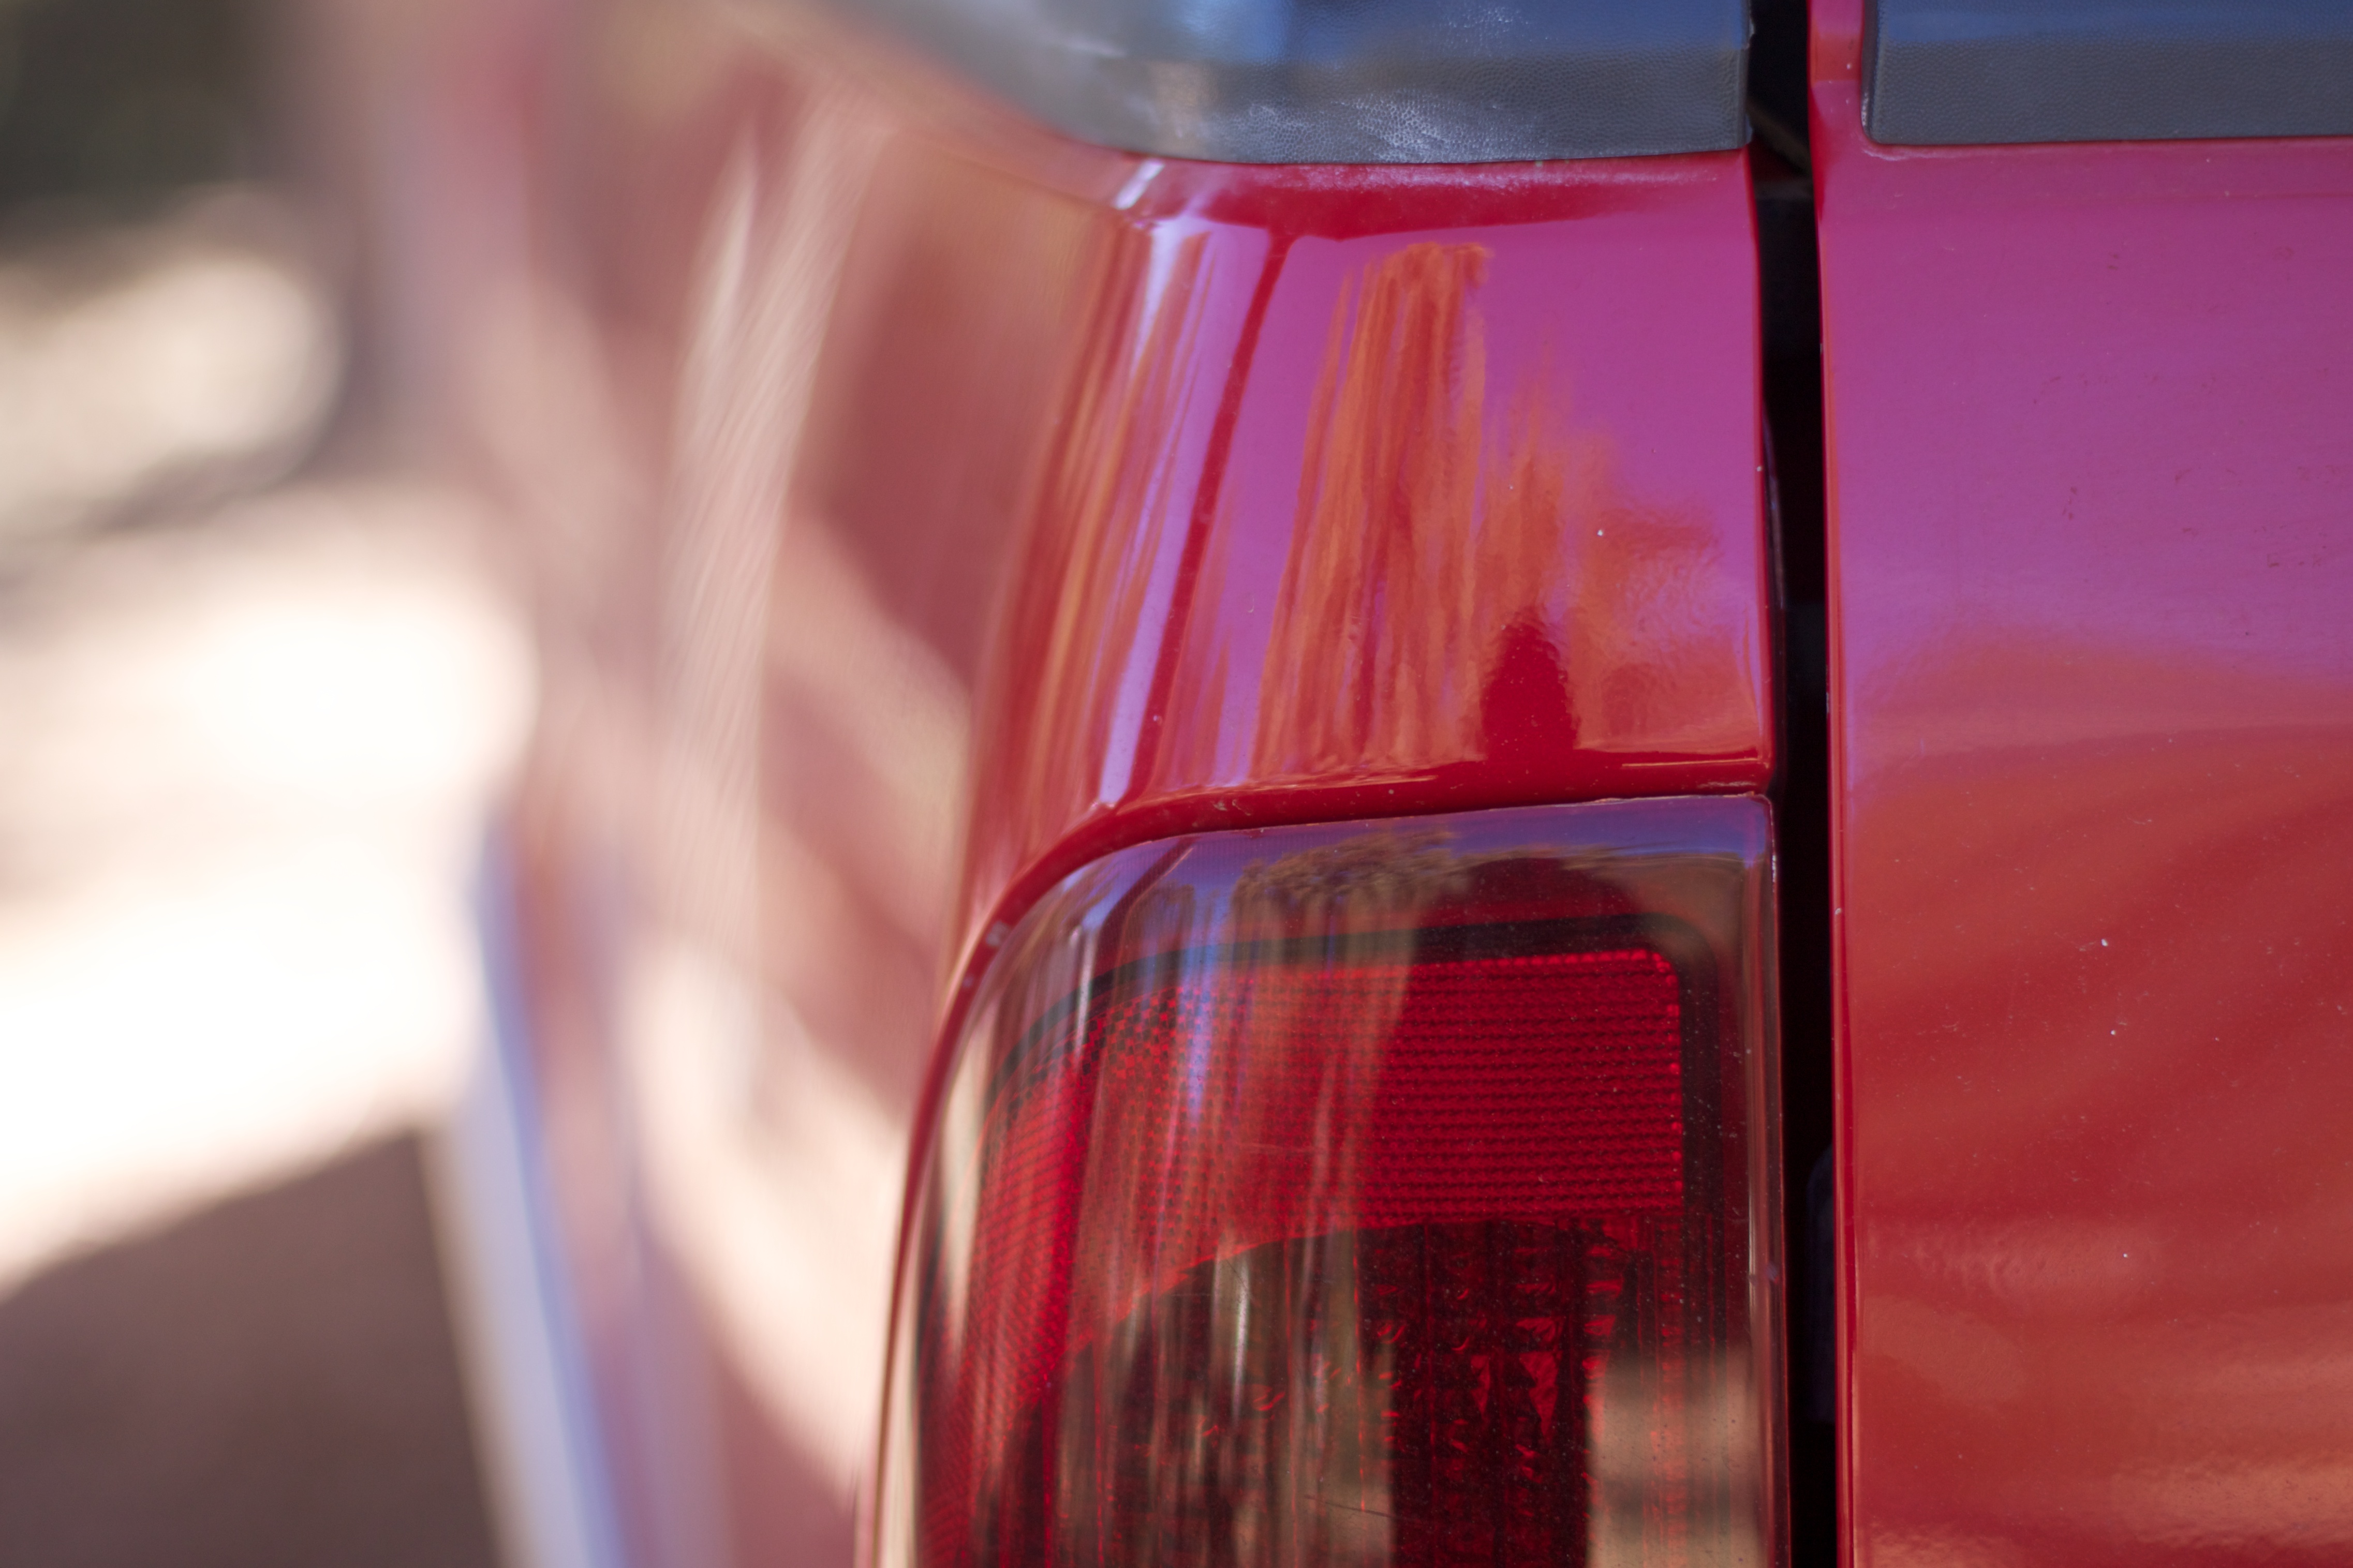
light, car, window, glass, driving, red, vehicle, color, shape, automotive exterior